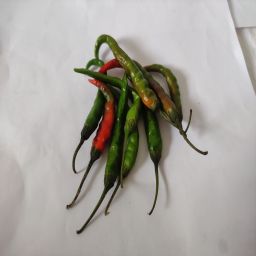
Crop: Chile Pepper
Quality: Ripe